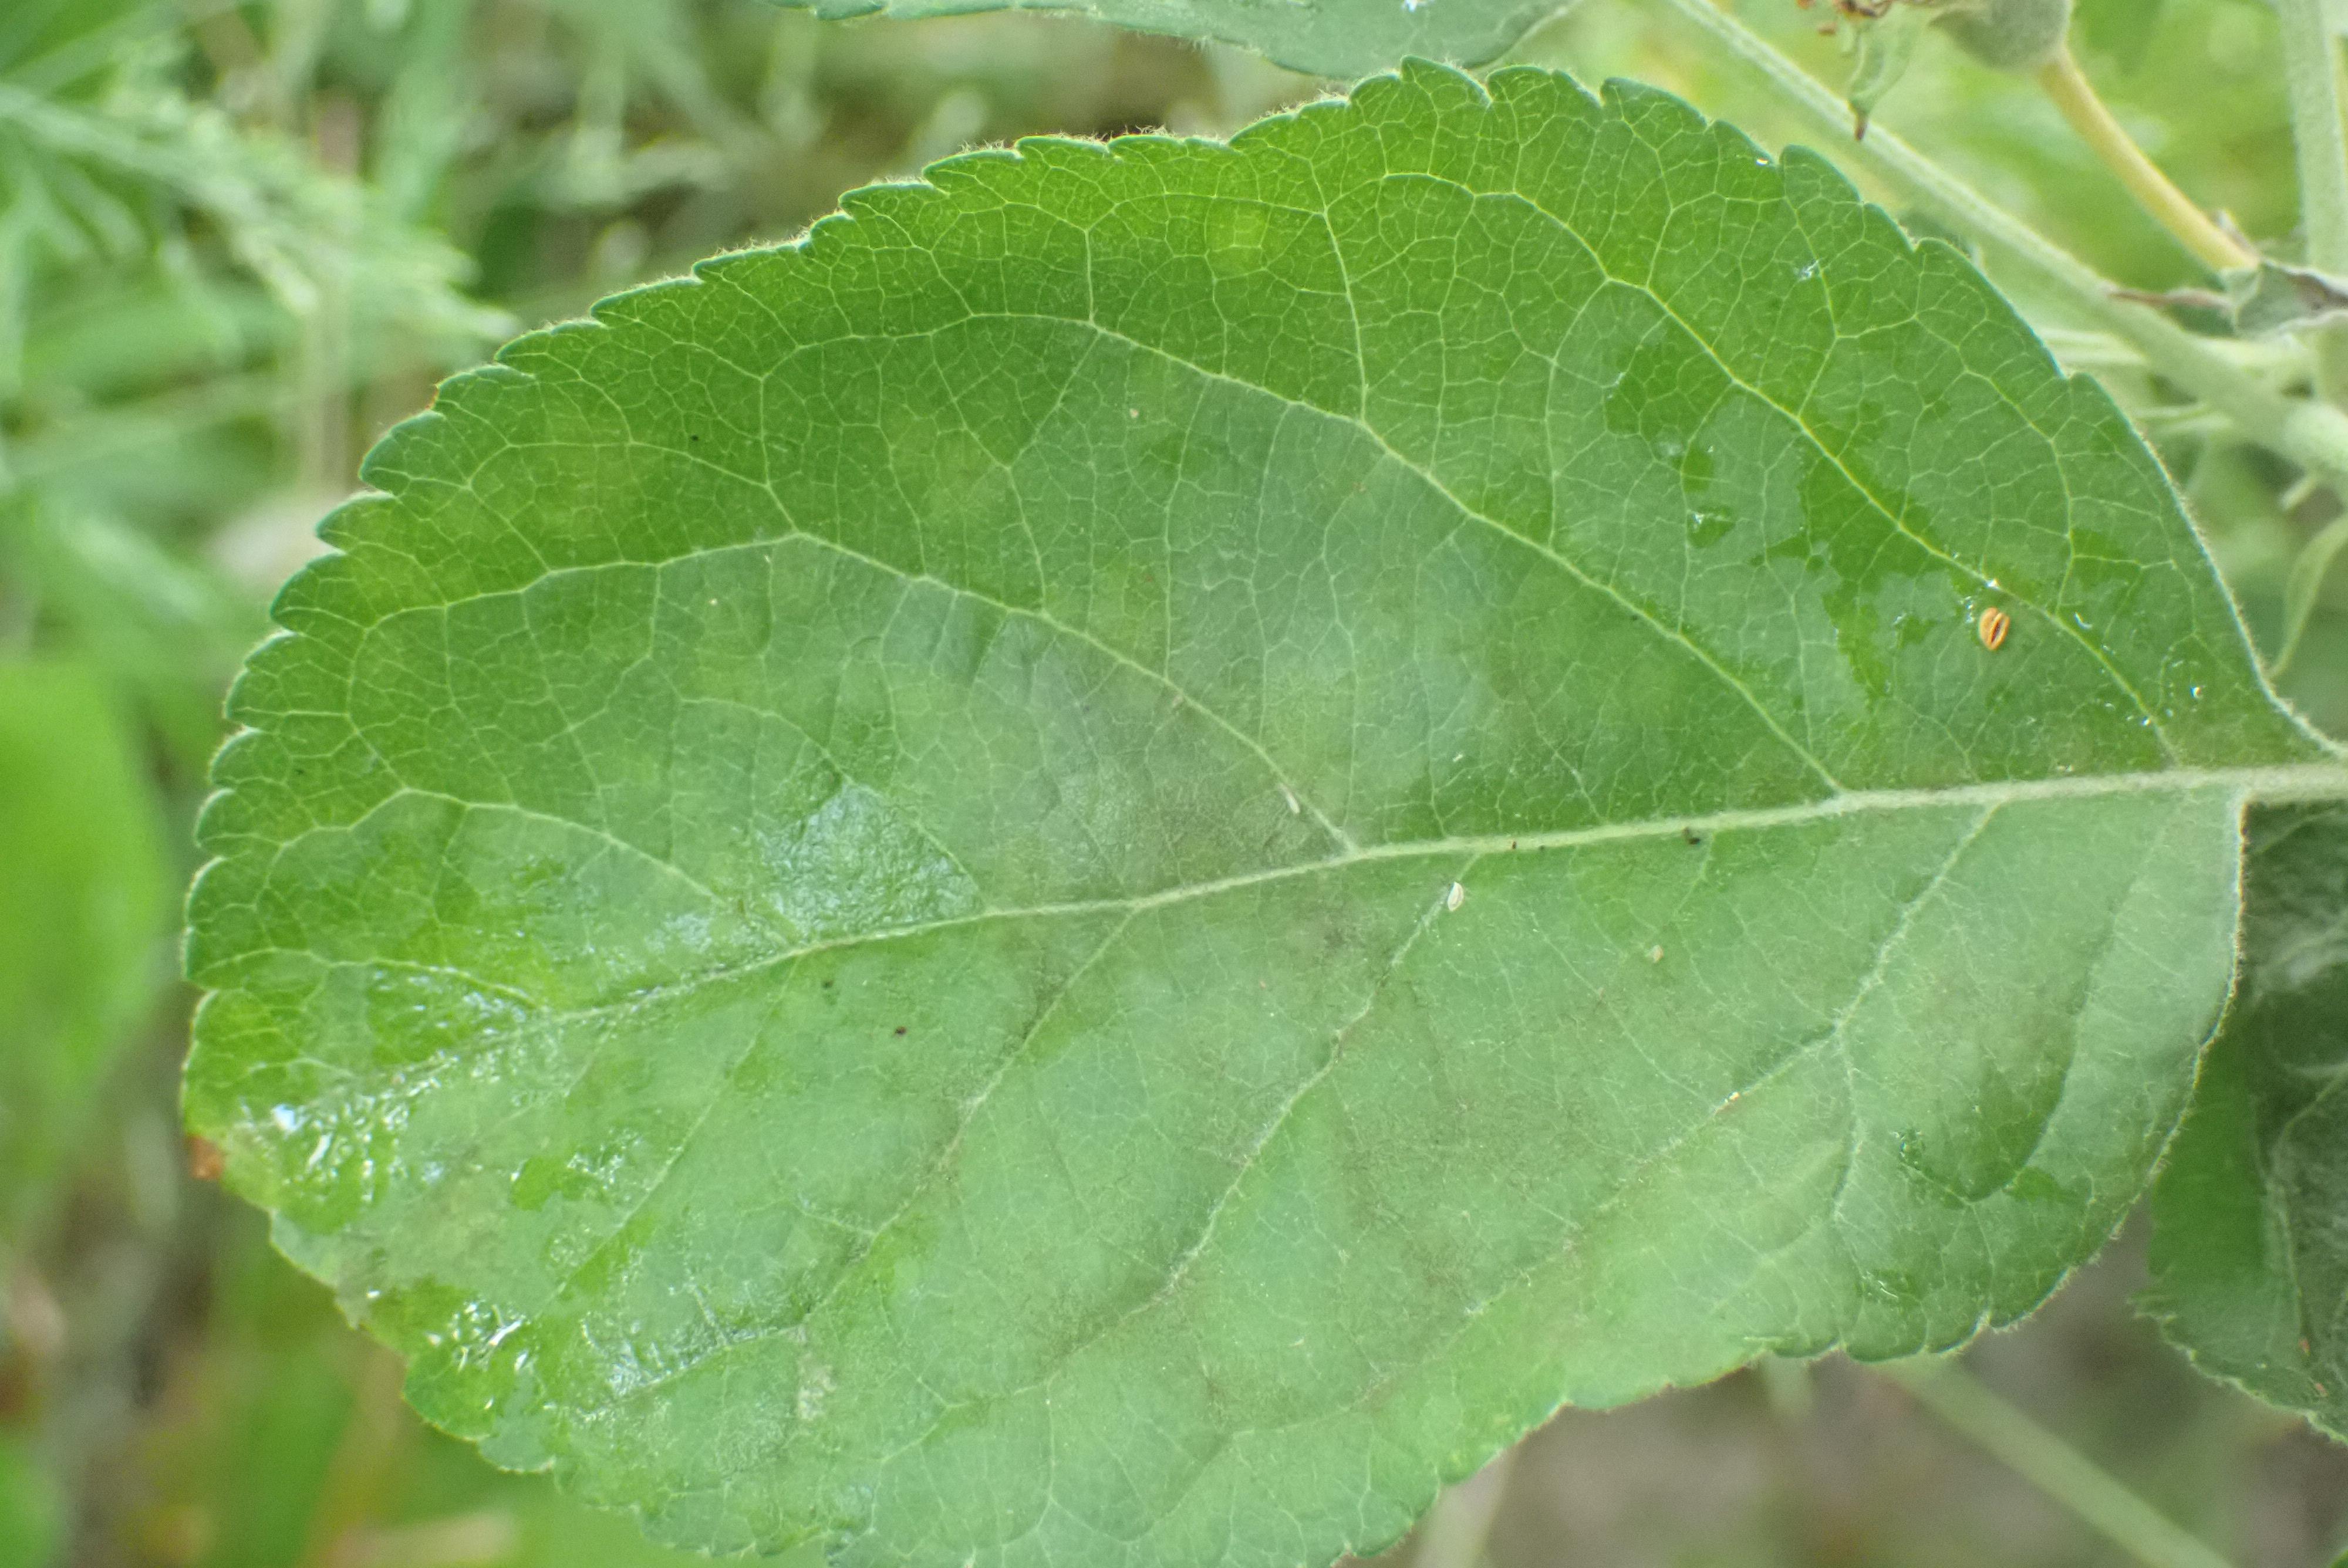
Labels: scab